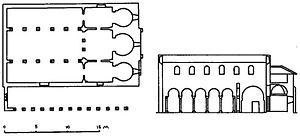
San Miguel de Escalada est une église située dans la municipalité de Gradefes en Espagne, dans la communauté autonome de Castille-et-León, province de León, à 30 km au sud-sud-est de la ville de León.